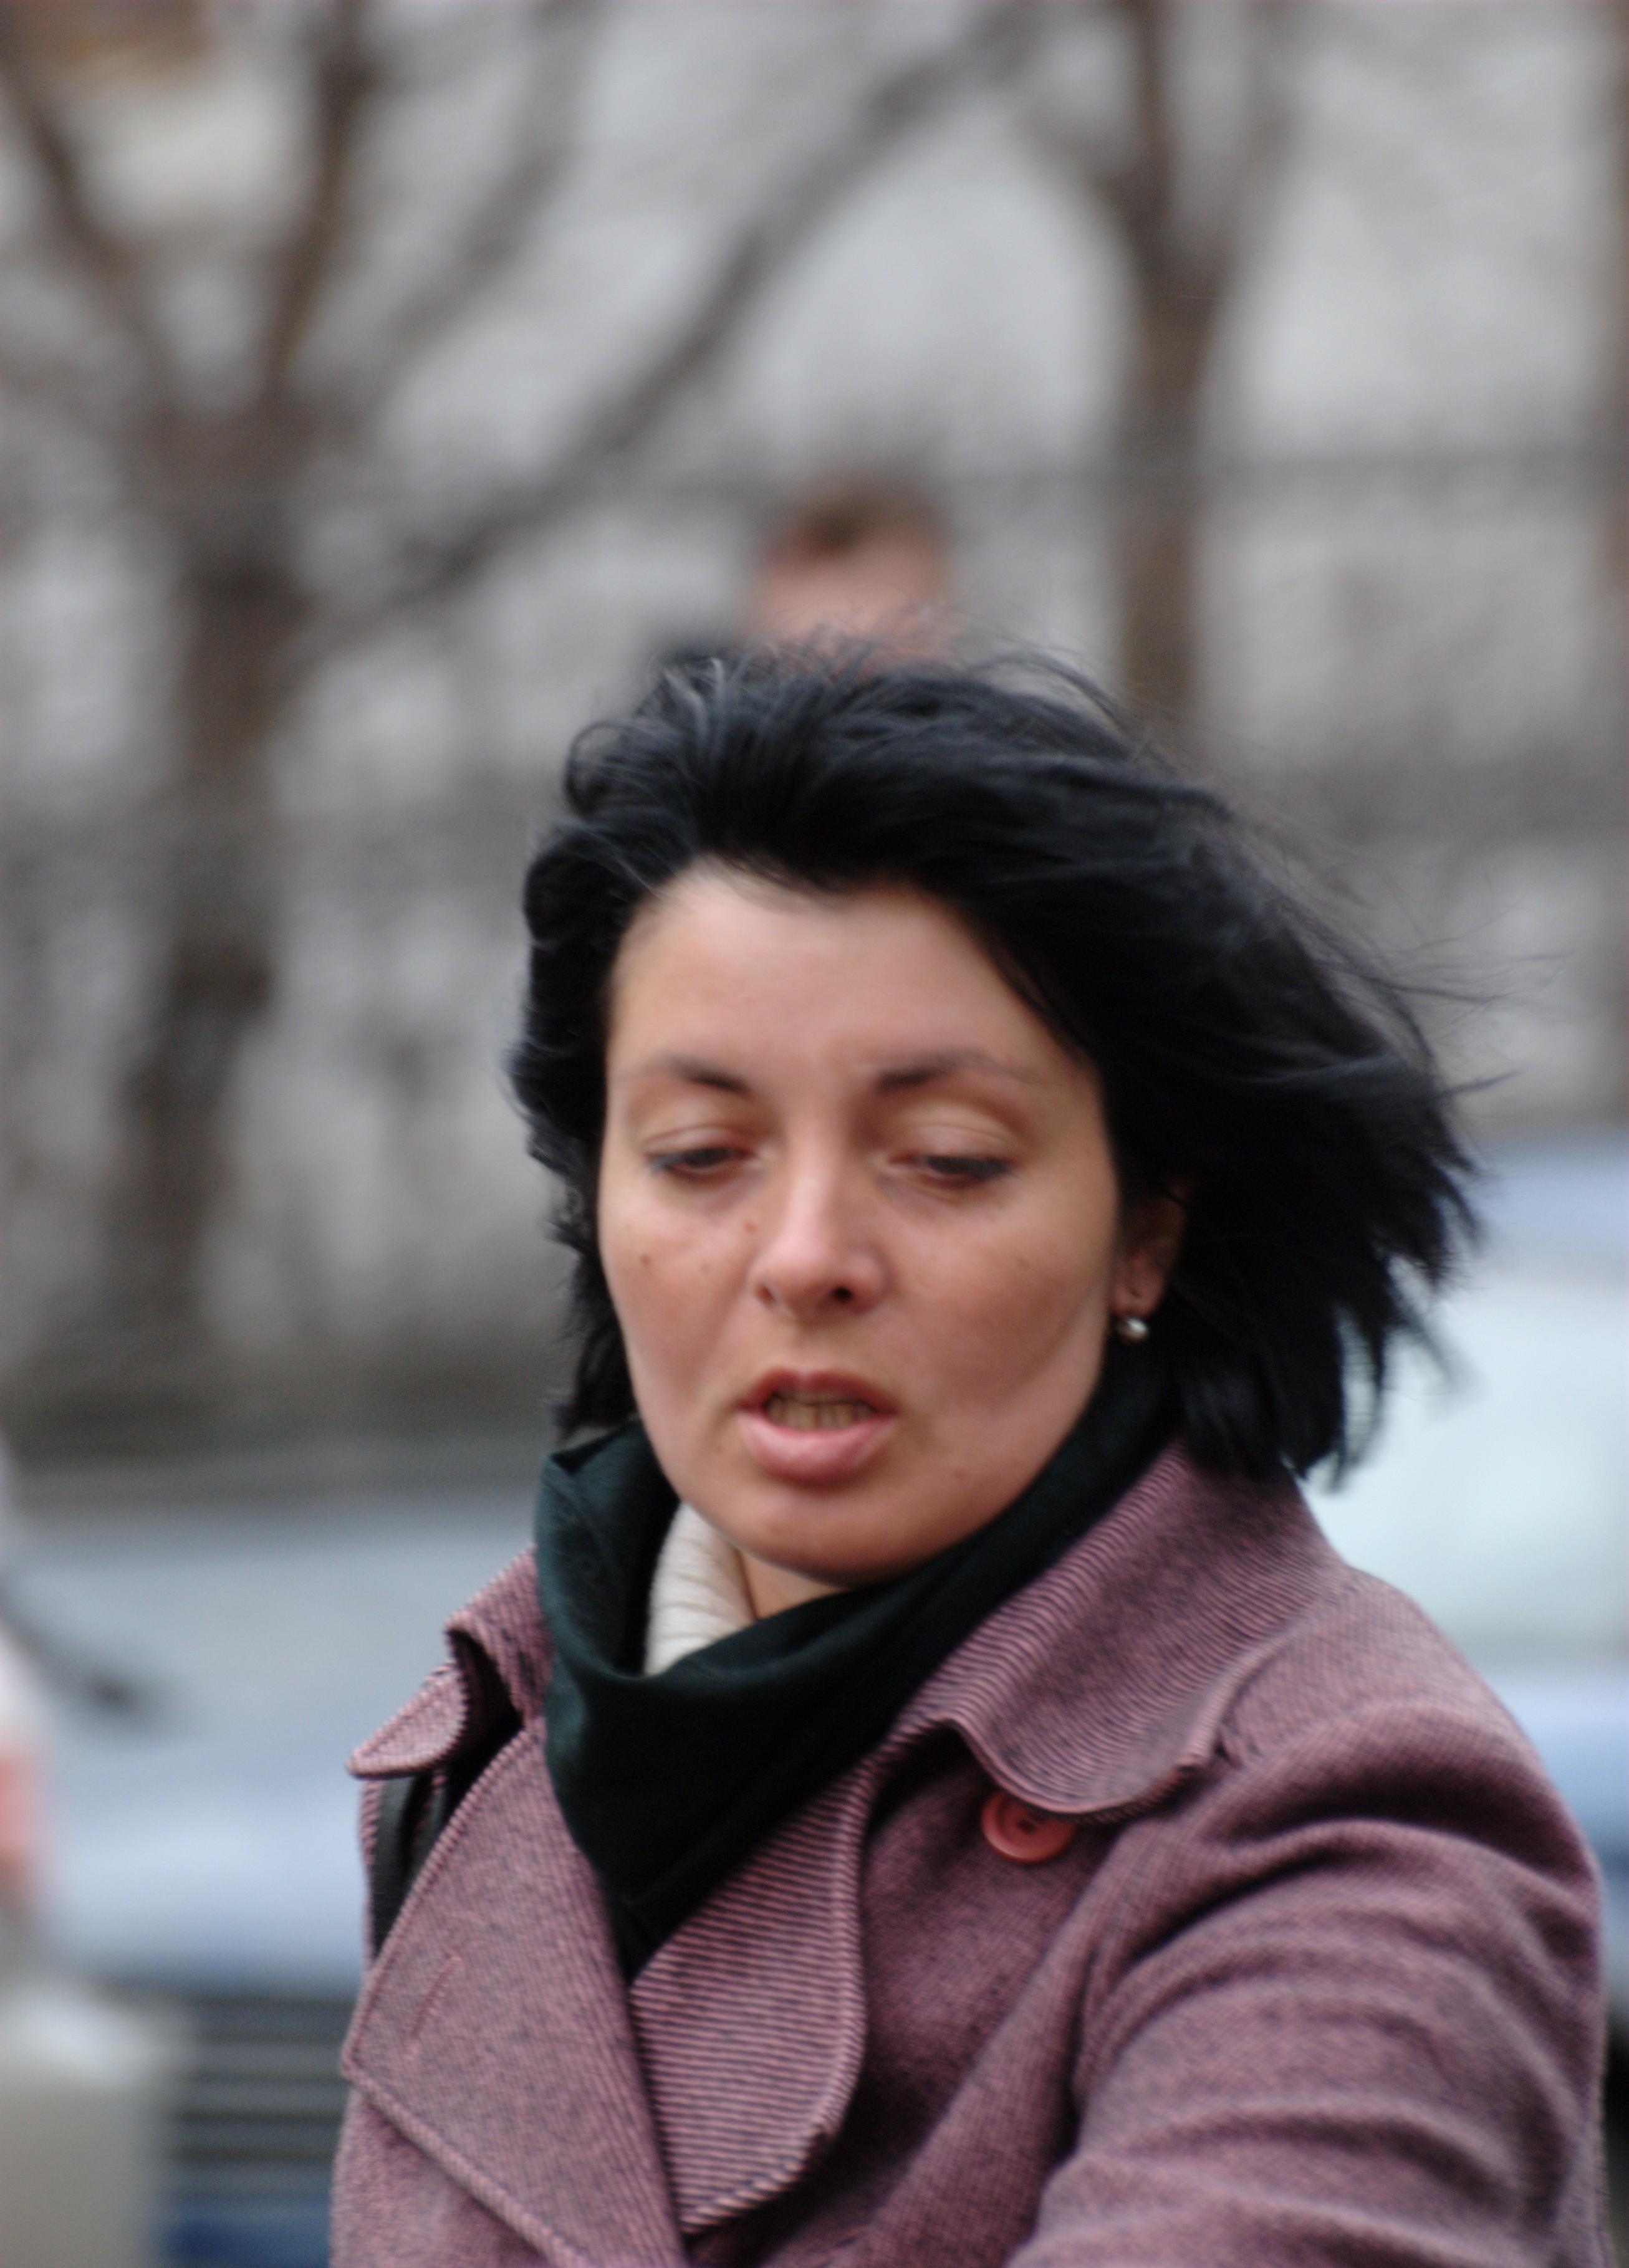
man, person, winter, people, girl, woman, street, photography, male, portrait, model, spring, nikon, lady, facial expression, smile, candid, girls, head, beauty, moscow, russia, d80, moskau, nikond80, moscou, photo shoot, portrait photography